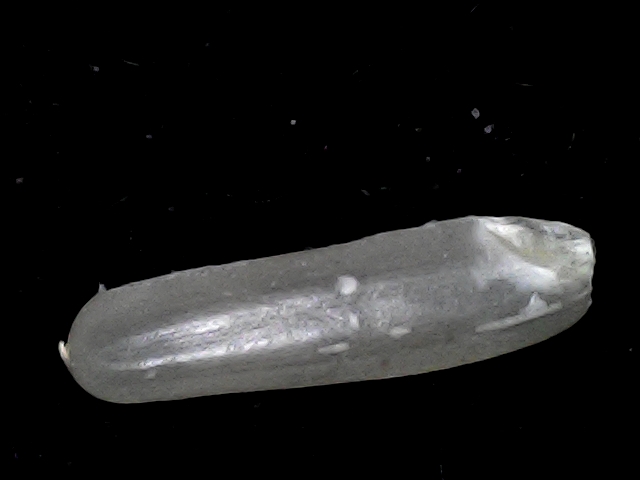
Rice variety: BD57